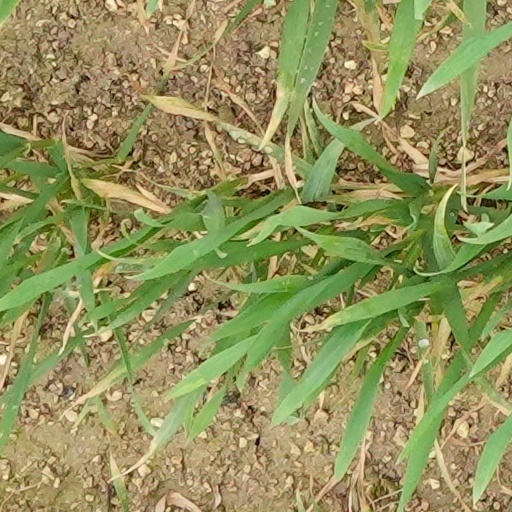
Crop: wheat